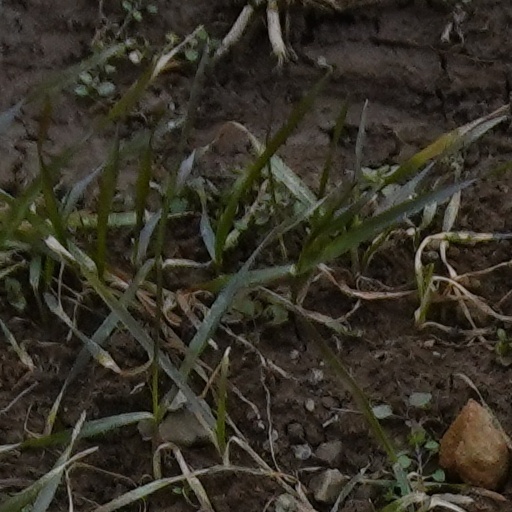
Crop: wheat